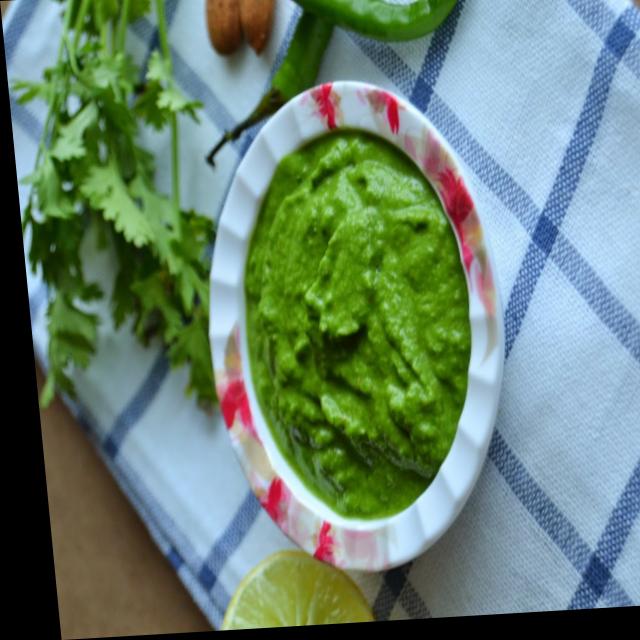
Dish: green_chutney